The Last Moon

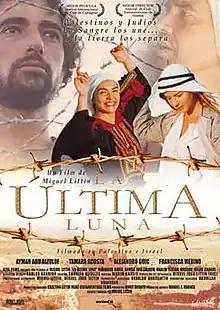
Film poster

Last Moon is a 2005 Chilean-Mexican drama film directed by Miguel Littín. It was entered into the 27th Moscow International Film Festival.